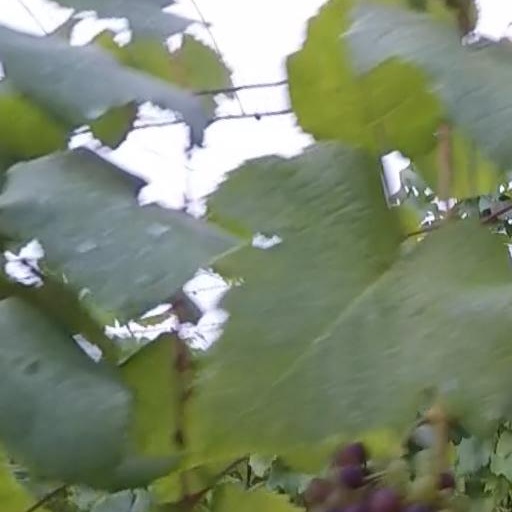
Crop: grape